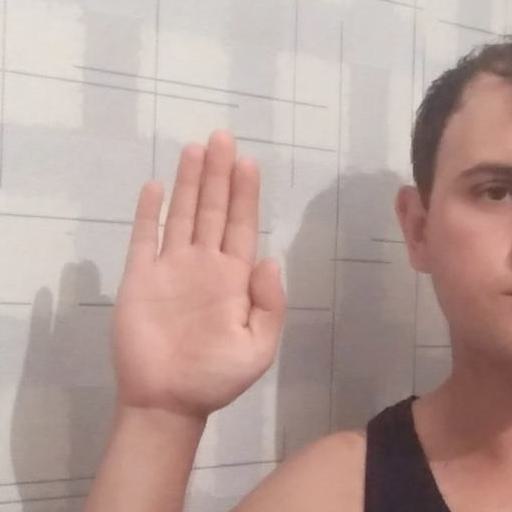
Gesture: stop